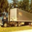
Label: truck